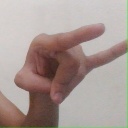
अक्षर: च